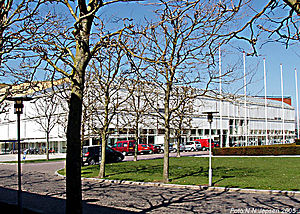
Aarhus Symfoniorkester
Musikhuset
Aarhus Symfoniorkester er et dansk symfoniorkester med hjemsted i Aarhus. Det er et af Danmarks fem landsdelsorkestre.